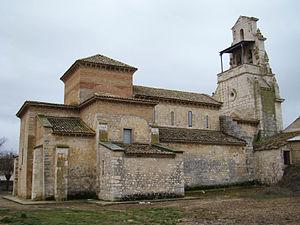
La province de Valladolid est l'une des neuf provinces de la communauté autonome de Castille-et-León, dans le nord-ouest de l'Espagne. Elle compte une population de 520 716 habitants pour un total de 225 municipalités, une superficie de 8 110 km² et une densité de population de 64,19 hab/km². Sa capitale est la ville de Valladolid. Cette province se distingue par un des plus hauts indices de développement humain dans le monde, s'expliquant par le haut index atteint par le niveau d'éducation, un des meilleurs d'Espagne.
San Cebrián de Mazote est une commune de la province de Valladolid dans la communauté autonome de Castille-et-León en Espagne.